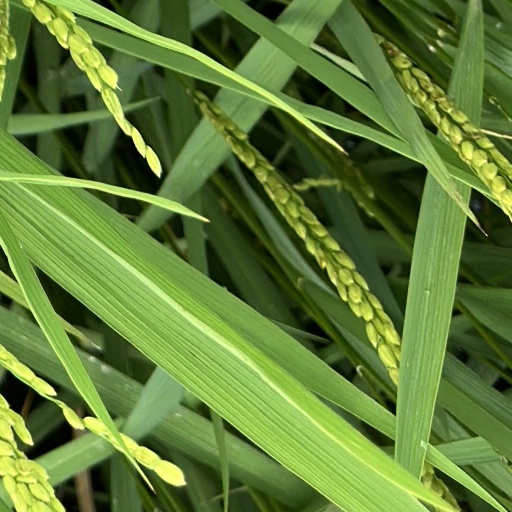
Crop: rice